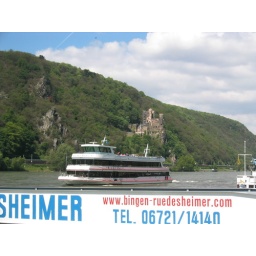
To complete the roundtrip, we took this boat back to Rudesheim. Good view of the Rheinstein castle in the background.